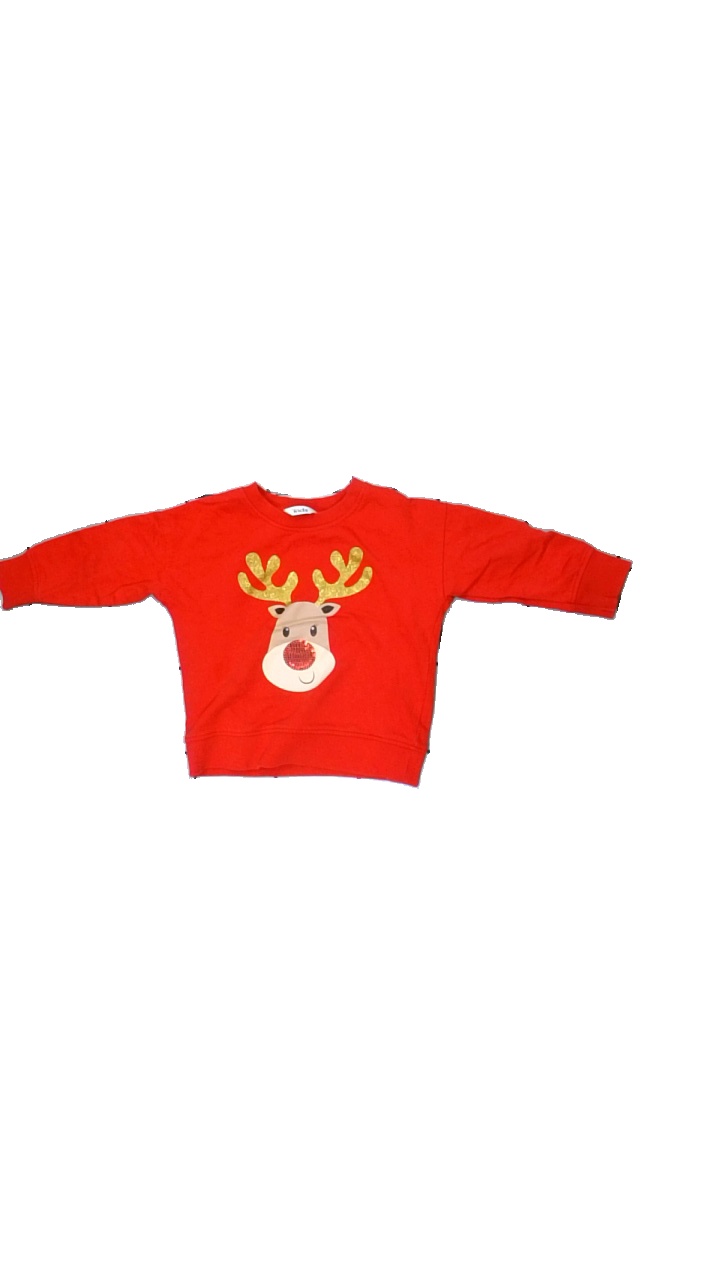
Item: Sweater (Children)
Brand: M&co
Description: röd tröja med ren på magen med glitter
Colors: Red, Brown
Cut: Regular
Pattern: Animal print
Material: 100% cotton
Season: All
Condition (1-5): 5
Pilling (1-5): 5
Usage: Reuse
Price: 50-100